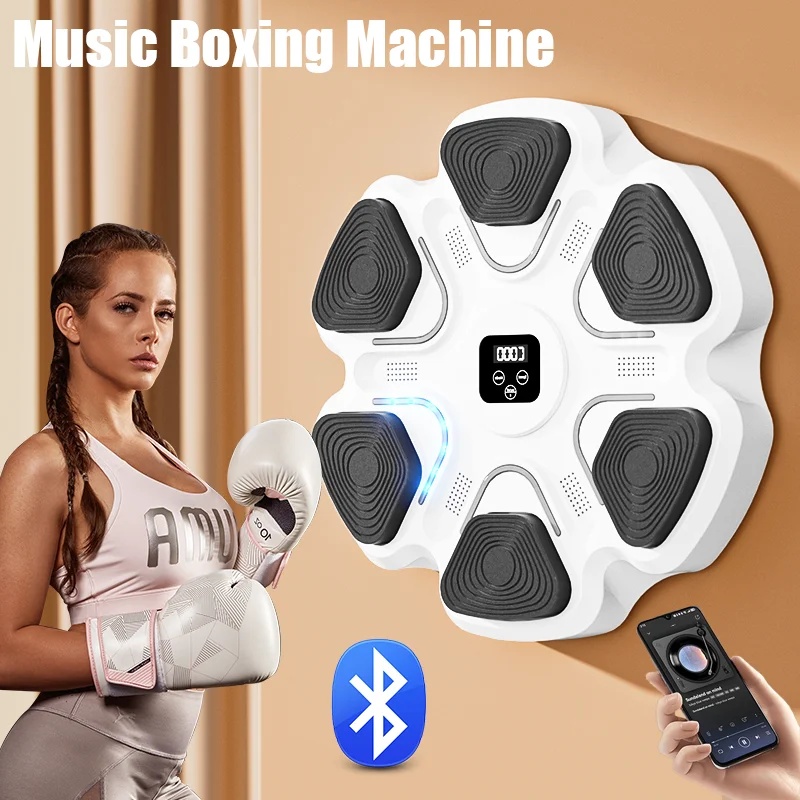
Bluetooth Music Boxing Machine Wall Target Home Fitness Boxing Trainer Exercise Response Training Agility Reaction Boxing Bag
SPECIFICATIONS Brand Name : NoEnName_Null Choice : yes Hign-concerned Chemical : None Origin : Mainland China Report Item * Release the pressure.Home boxing, the passion of the punch let off steam and work up a sweat * It's small and doesn't take up space. The boxing wall target is firm and durable * Smart Bluetooth phone connection. Retractable size mobile phone stand, suitable for all mobile phones on the market * It's Important Not to Hurt Your Hands. Carefully optimized polyurethane thickness and hardness hit in winter is not concave * Light up and hit quickly. Exercise hand-eye coordination. The light moves randomly from the center to the area with 6 circular sensors. When the light enters the ciecular area,hit tquickly. Features: 1.Adjustable Speed: Enjoy the freedom to adjust punching speed and set reaction light speed with this music boxing training machine. The large- sized punching module can withstand powerful impacts for an intense training session. 2.Smart Bluetooth-Compatible Connectivity: Connect your smartphone via Bluetooth-Compatible effortlessly for quick pairing and enjoy playing your favorite songs while training with this boxing fitness trainer. 3.Intelligent Sensing: Choose from 2-5 selectable punching lights with this electronic wall target, experience feedback through sound and light upon impact, and profit from the built-in punch counter. Random flashing points enhance reaction skills, making your training sessions engaging and enjoyable. 4.Skin-friendly Material: Made with a skin-friendly material suitable for children, this boxing practice wall target allows free punches synchronized with music. Improve reaction abilities, mental agility, physical strength, release stress, and create bonding moments with family through interactive play. 5.Easy Installation: With its user-friendly installation and strong adhesive tape, this boxing game training machine can be securely placed on various surfaces. Whether indoors or outdoors, utilize any available wall space to enjoy the benefits of this training tool without limitations. Size: Length: 38cm (14.96in), Width: 38cm (14.96in) 1*Music Boxing Training Machine 1*USB Cable 2pcs*Adhesive Tape 1*Instruction Manual
Category: Sporting Goods > Athletics > Boxing & Martial Arts > Boxing & Martial Arts Training Equipment > Strike Shields